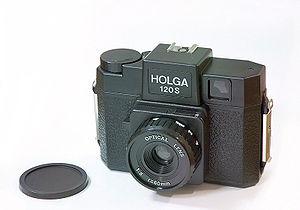
Le Holga 120 est un appareil photographique bon marché fabriqué et vendu à l'origine en Chine. Il prend des photos moyen format : le film se présente sous forme d'une simple bobine. Il a été fabriqué et commercialisé pour la première fois à Hong Kong en 1982. Fin novembre 2015 Holga annonce sa fermeture.
Un « moyen format » est un appareil photographique utilisant un format de films ou de capteur de 6 x 4,5 cm à 6 x 24 cm. Les principaux sont le Fujifilm GFX, l'Hasselblad, le Pentax 645Z, etc. Il se situe entre le petit format et le grand format.